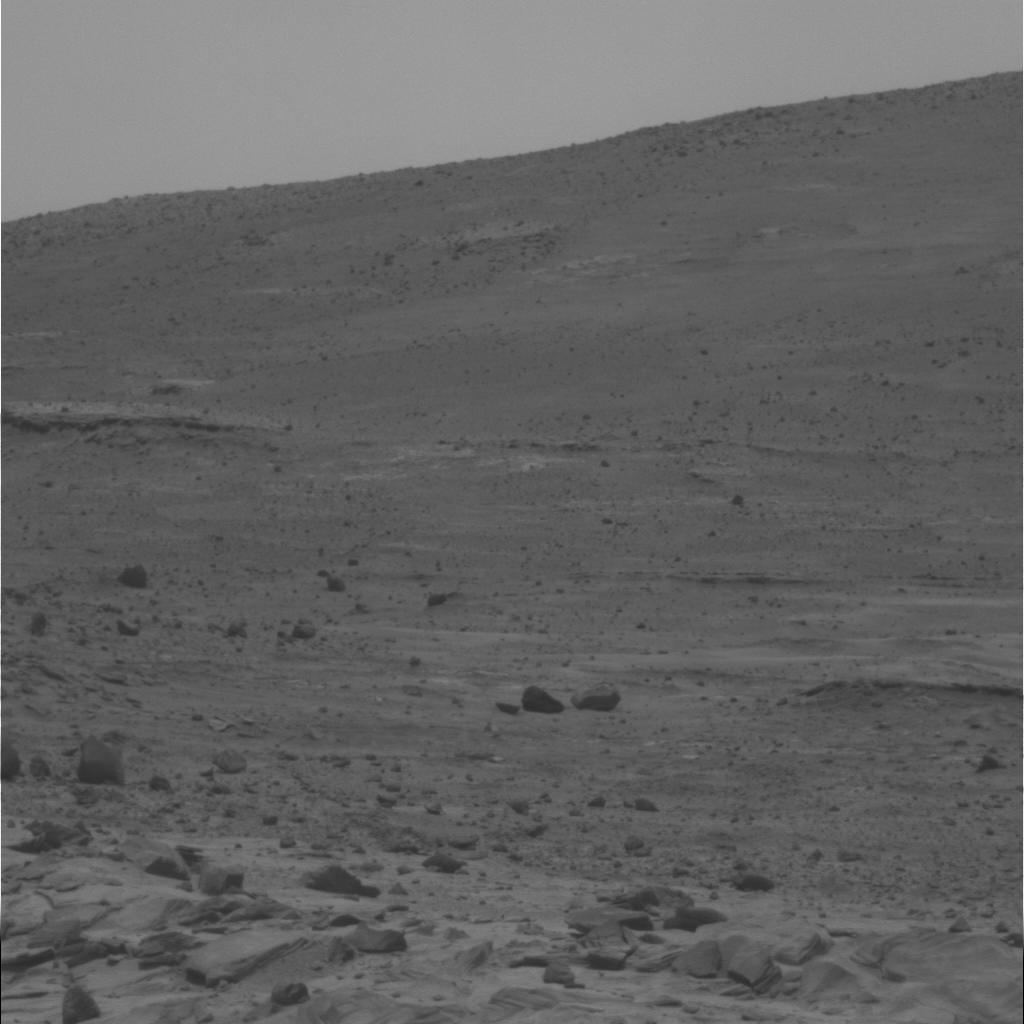
Surface features visible: Rock Outcrops, Float Rocks, Clasts, Soil, Distant Vista, Sky